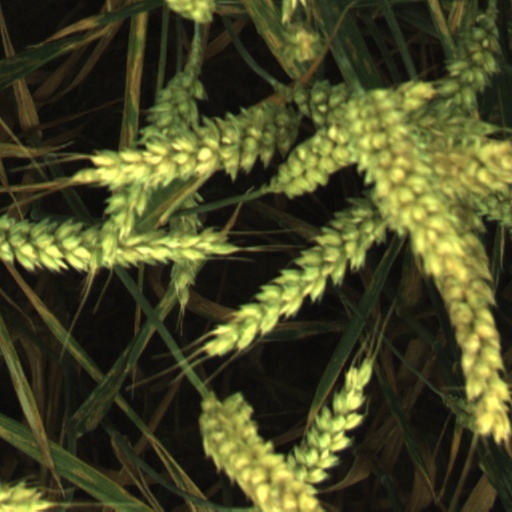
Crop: wheat